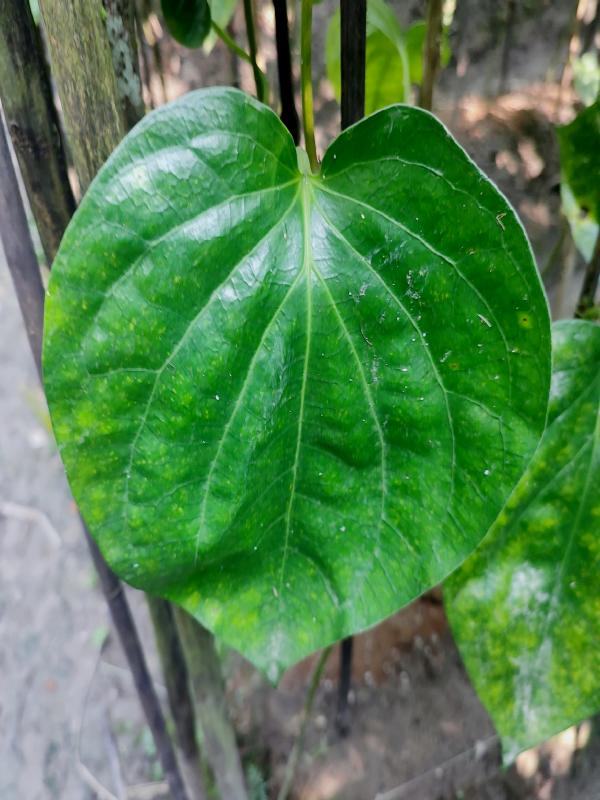
Label: Healthy_Leaf